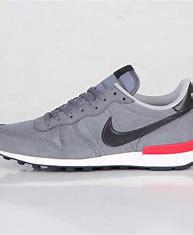
Brand: Nike
Model: Internationalist